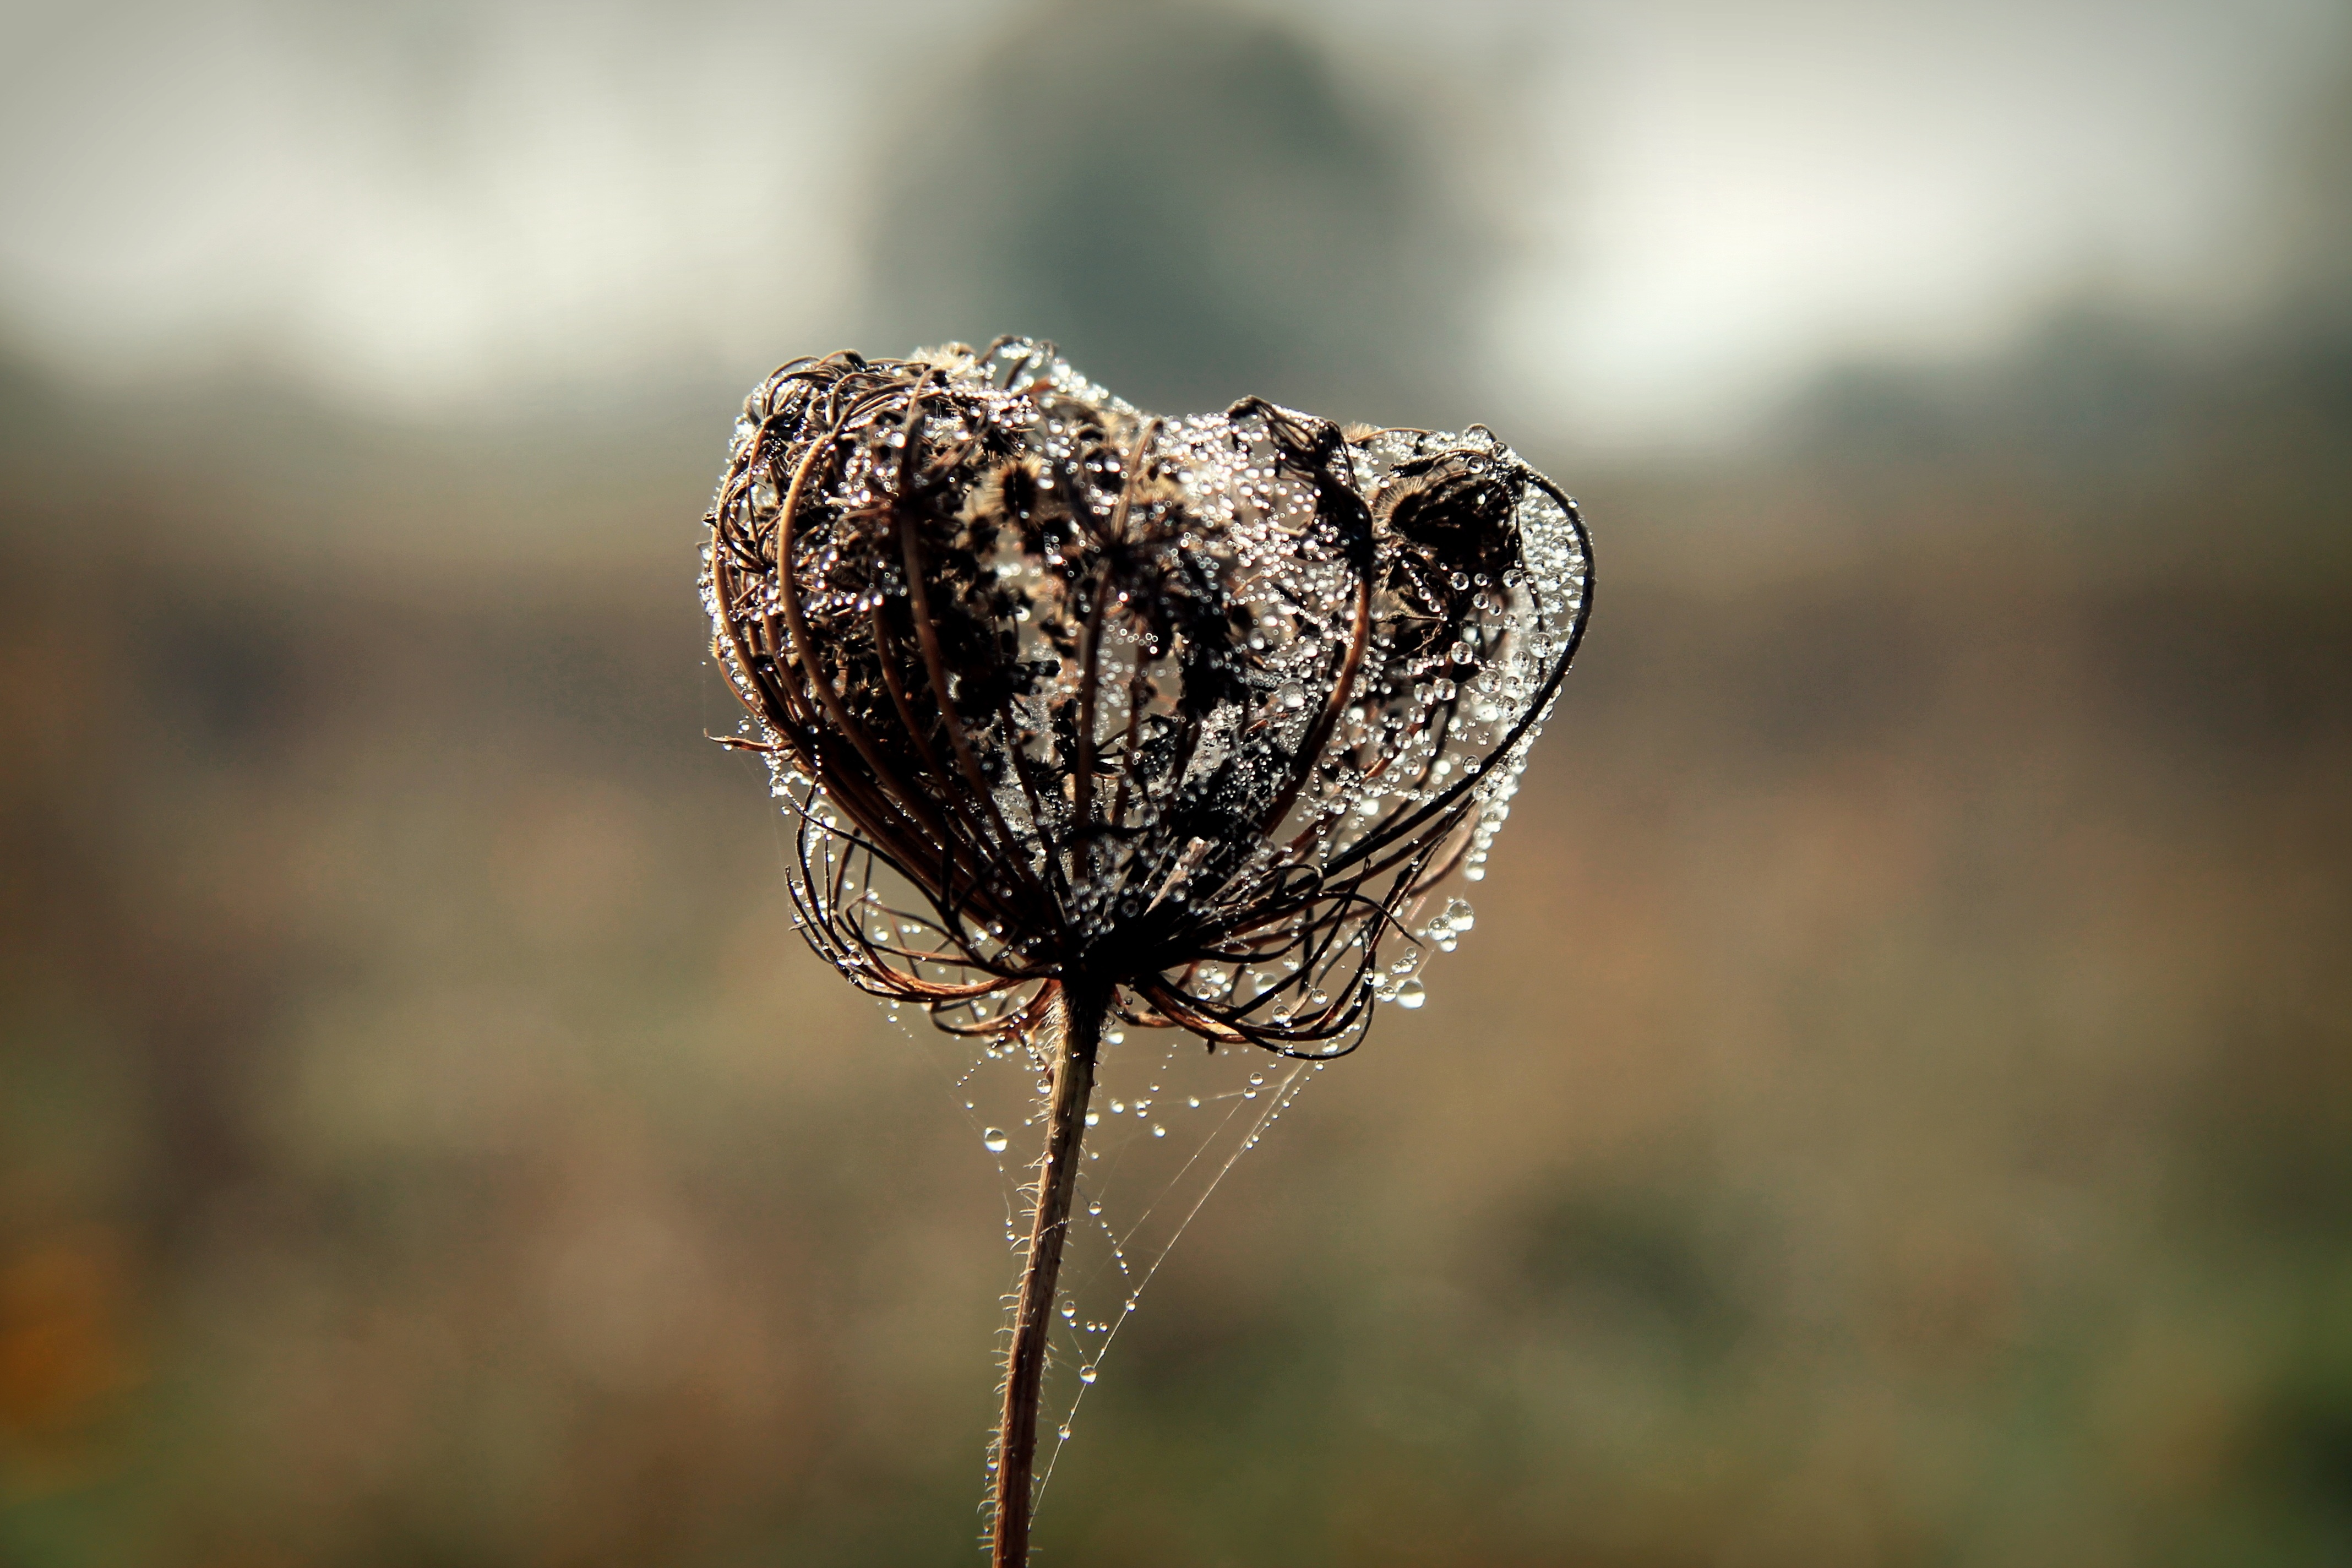
water, nature, grass, branch, dew, plant, photography, leaf, flower, green, macro, autumn, closeup, flora, cobweb, close up, rosa, moisture, macro photography, indian summer, field plant, plant stem